Tata Marcopolo

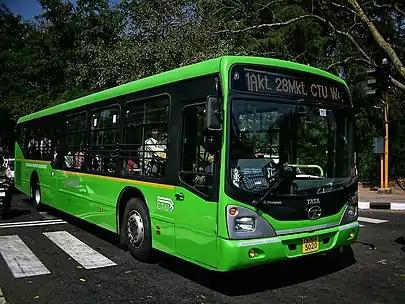
A Tata Marcopolo bus in Chandigarh, India.

Tata Marcopolo (officially Tata Marcopolo Motors Ltd.) is a bus and coach manufacturing company with headquarters in Karnataka, India.